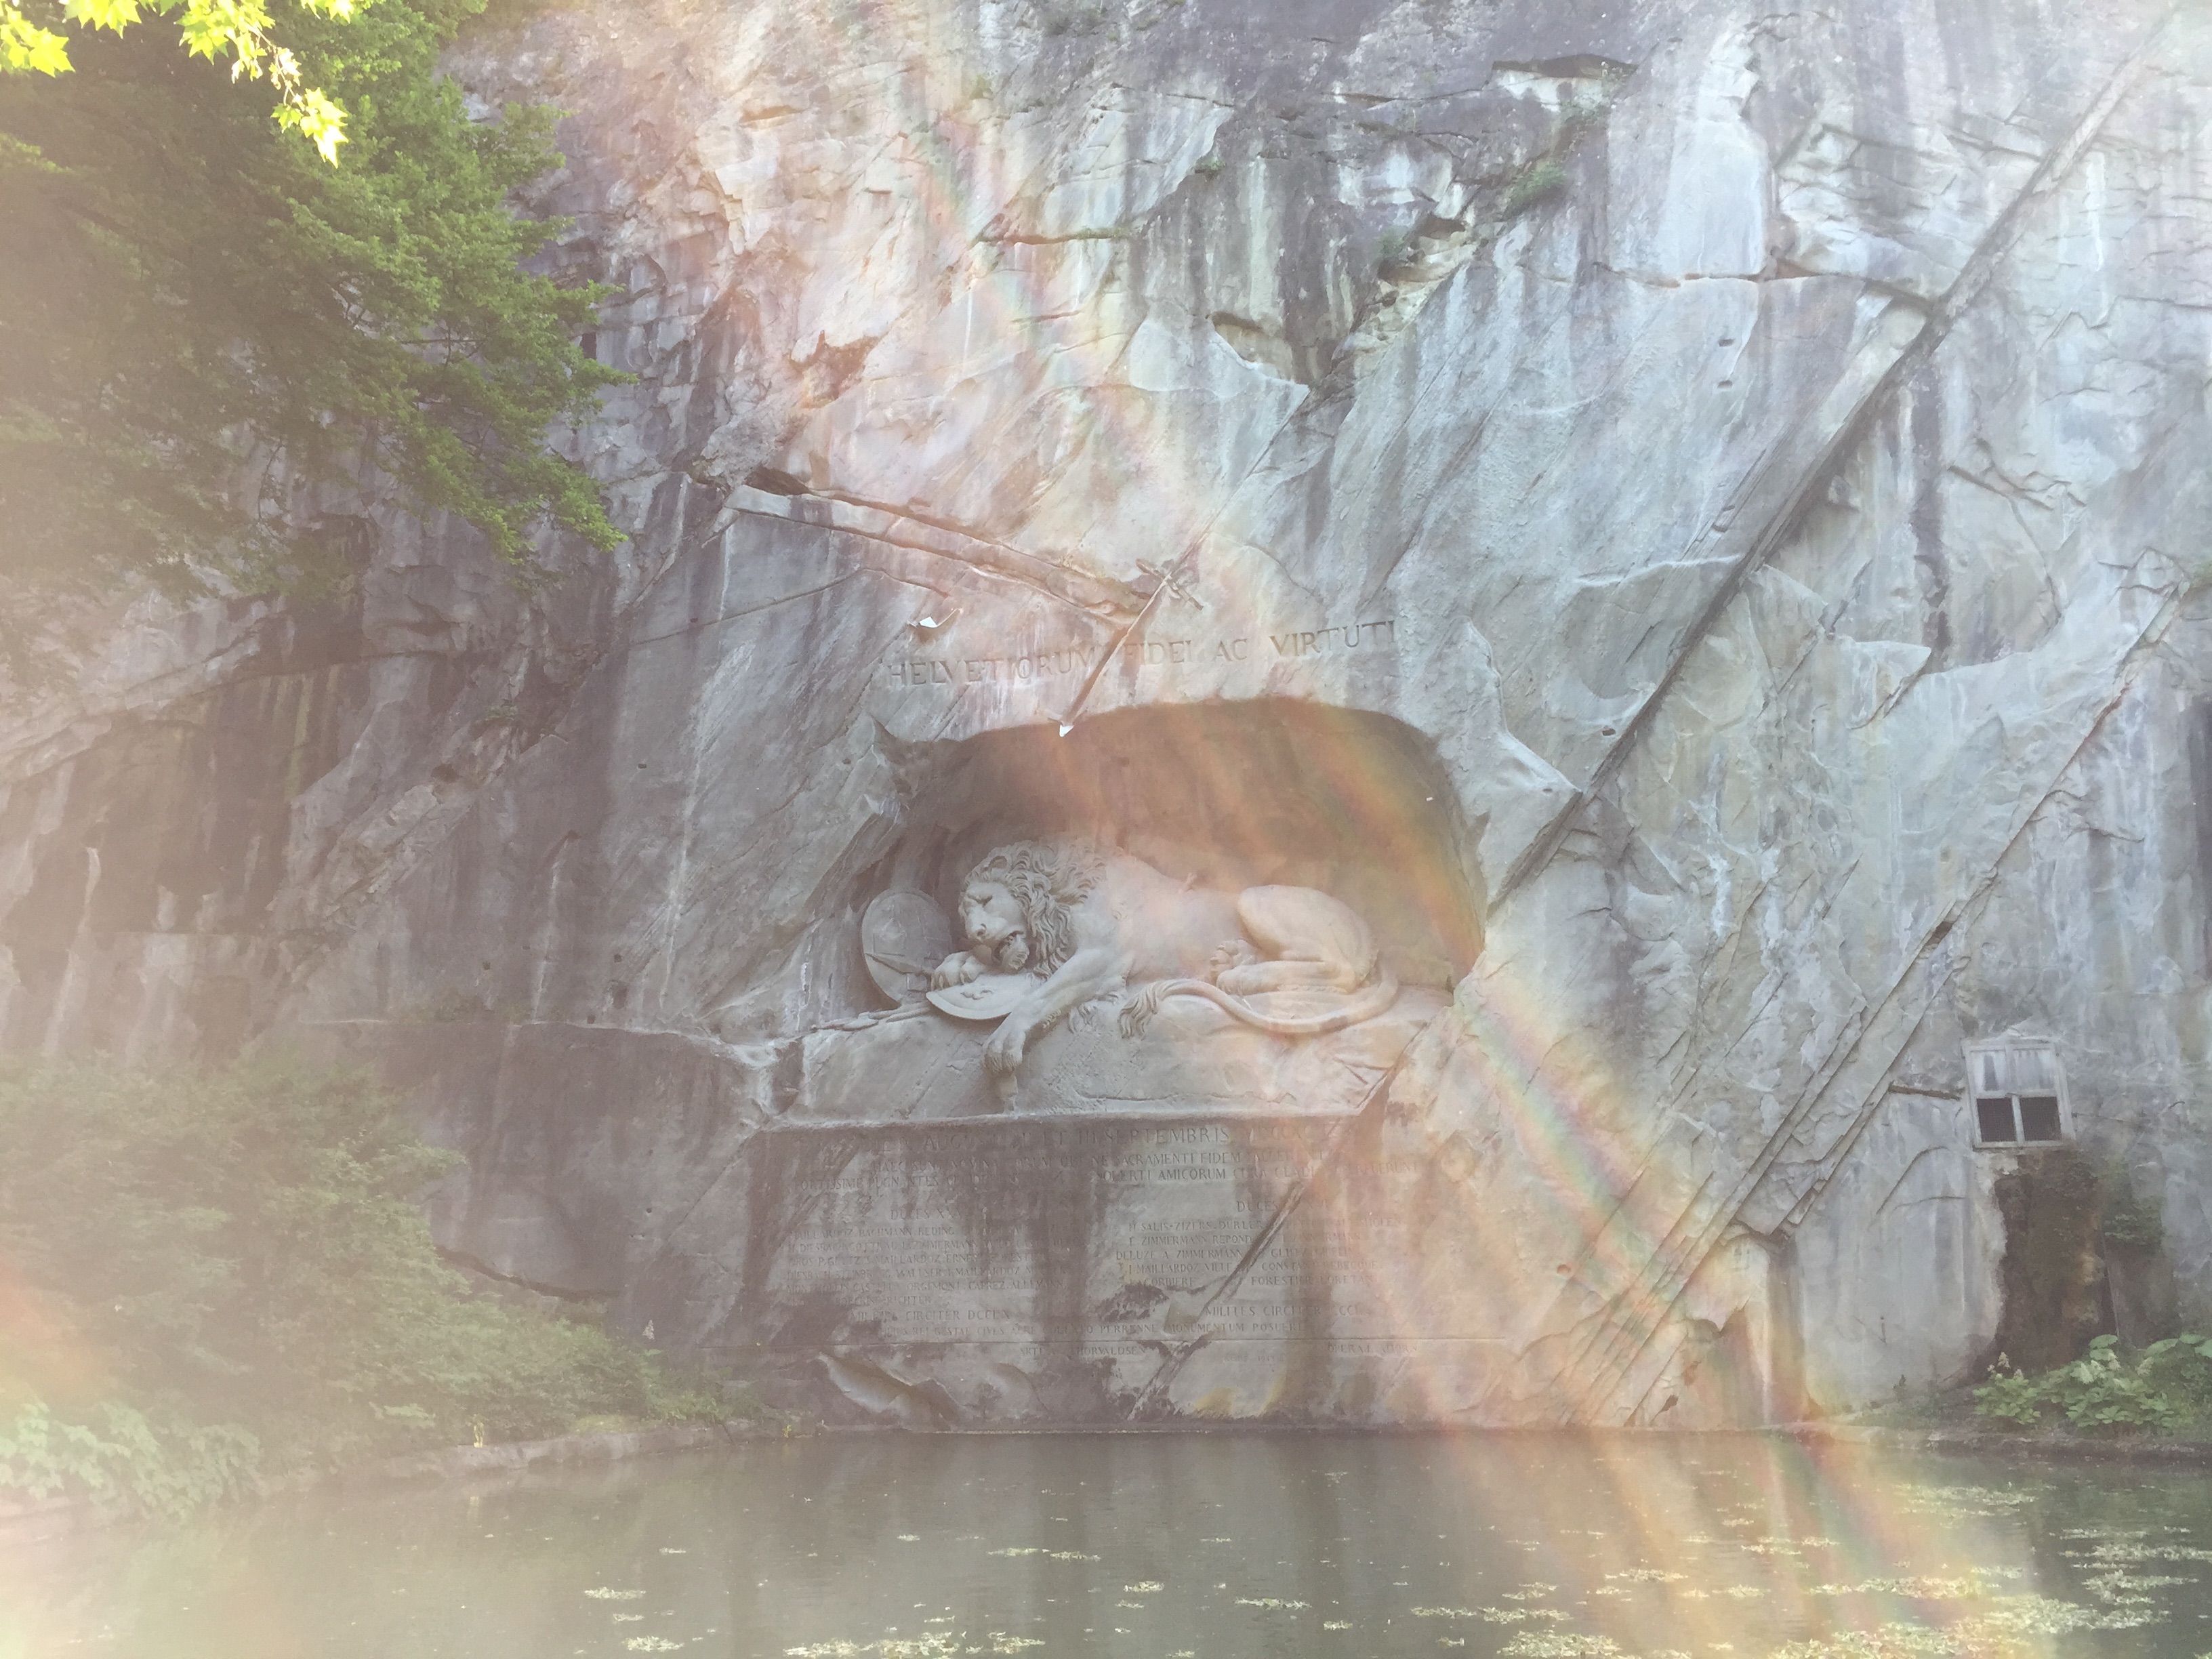
weather, painting, atmospheric phenomenon